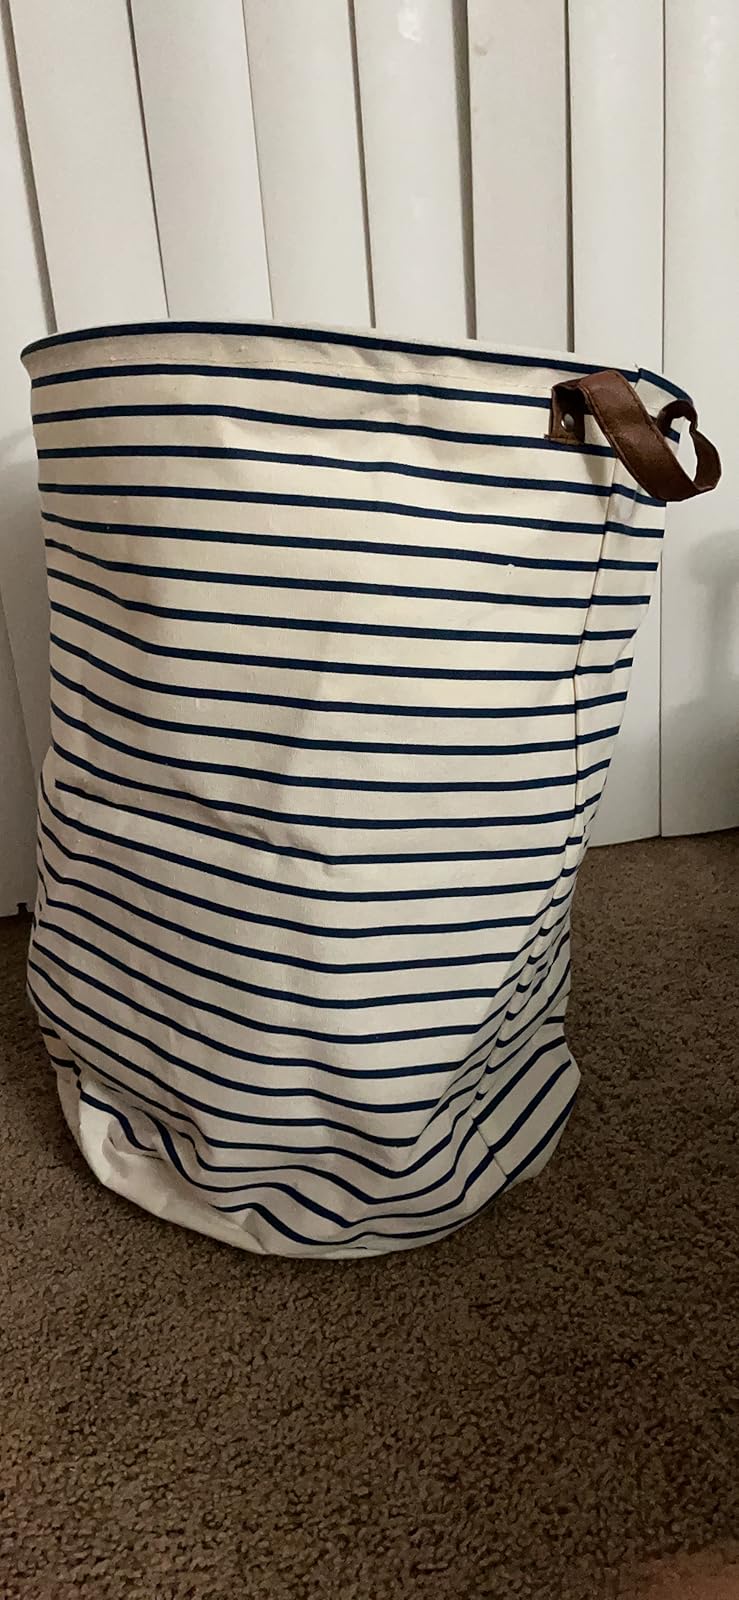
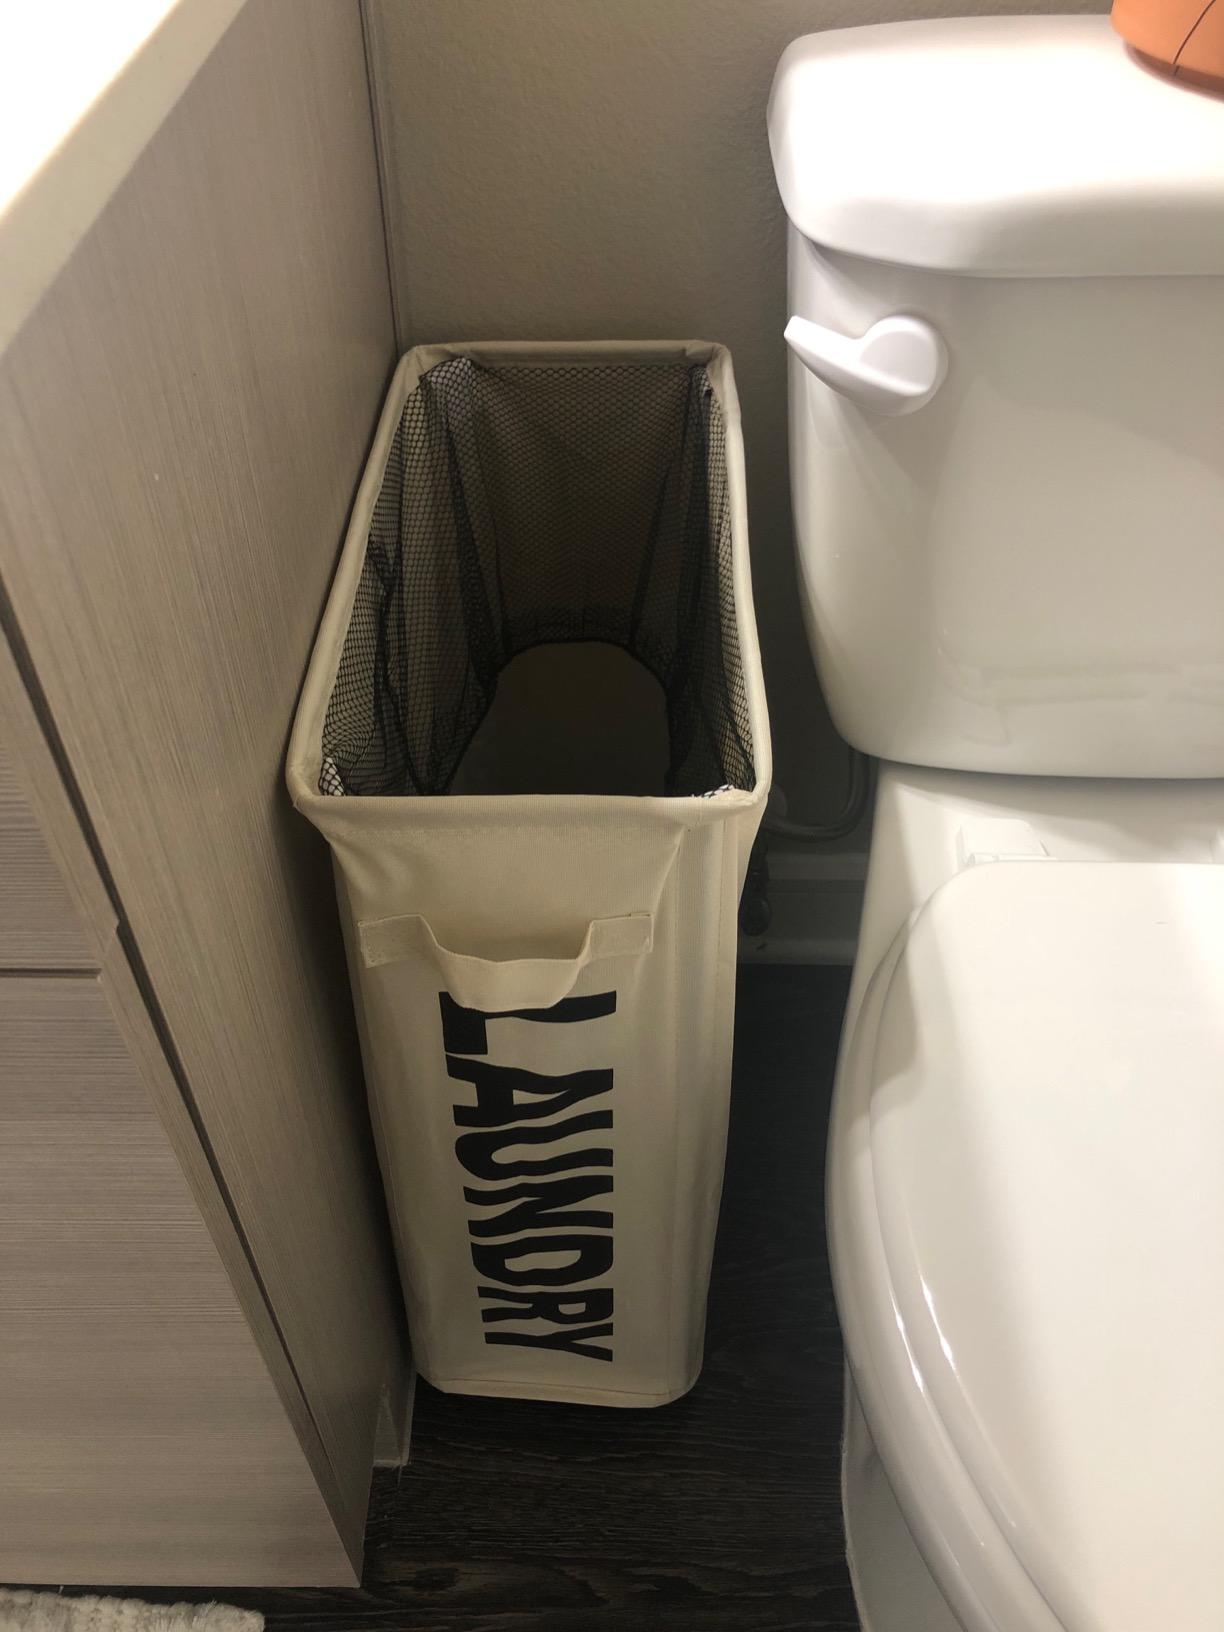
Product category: items_hamper
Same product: no